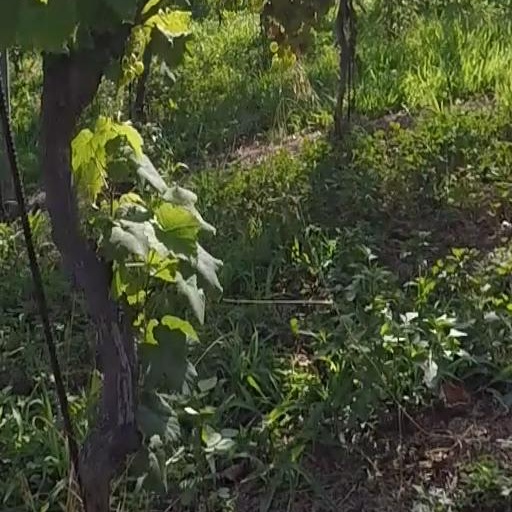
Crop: grape